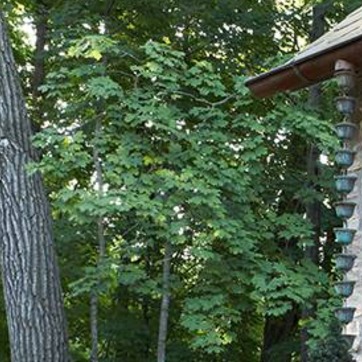
Material: foliage